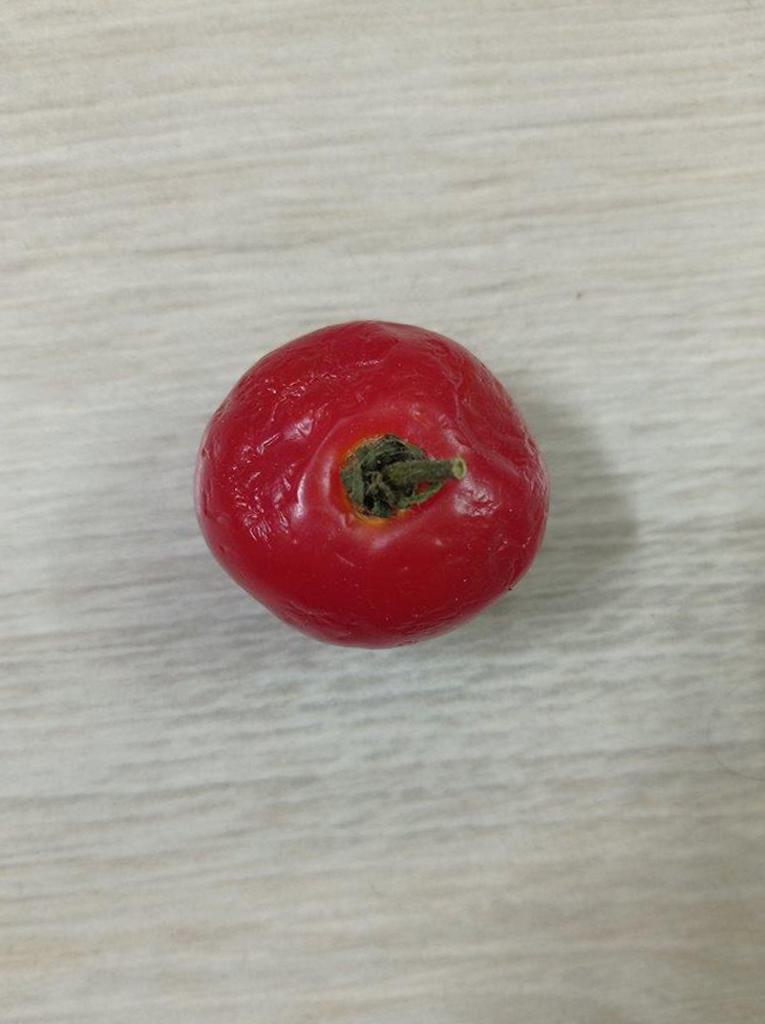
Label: Rotten